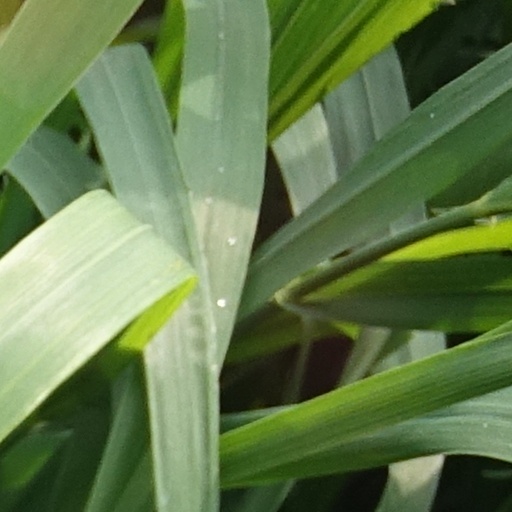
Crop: wheat